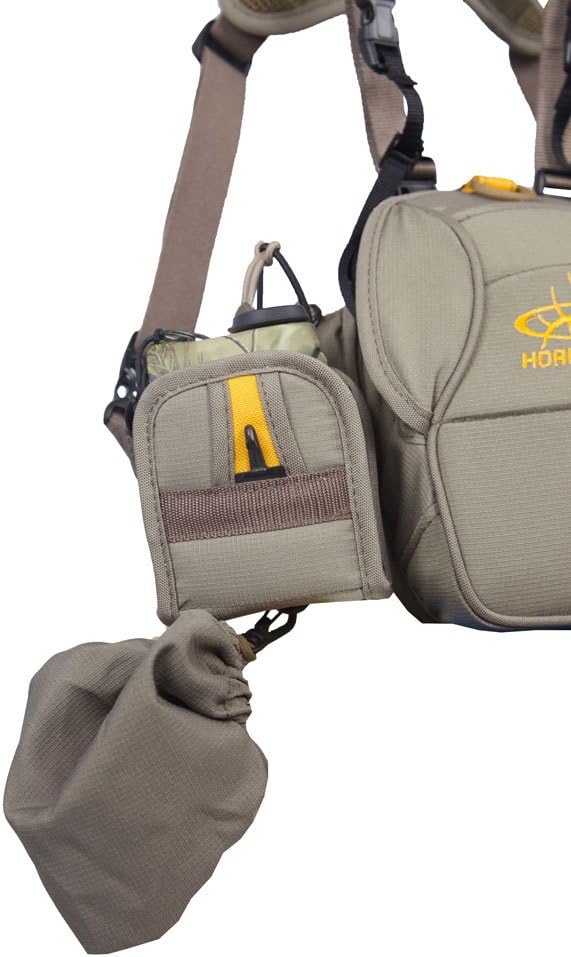
Hunter Horn A07300CM op-x Bino Harness Combo Camo
Category: Sports & Outdoors
Low profile, light weight fabric construction, breathable air mesh harness, magnetic drop down lid, soft, quiet inner liner, side loops for radios, rangefinders etc, fits most roof Prism 8-10 power binoculars
Features: Mesh | Package length: 14.1 cm | Package width: 23.4 cm | Package height: 31.1 cm | Product Type: SPORTING GOODS